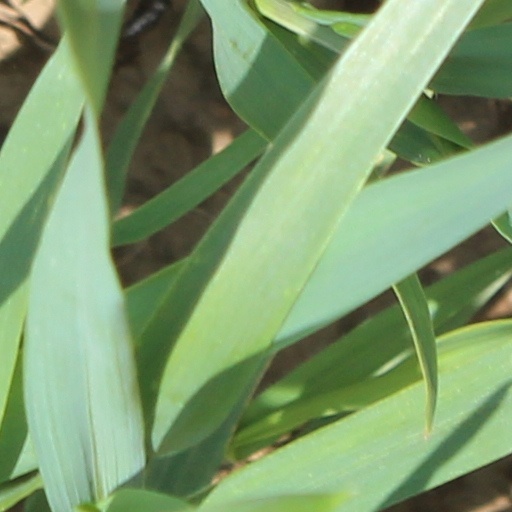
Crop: wheat